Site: brandenburg
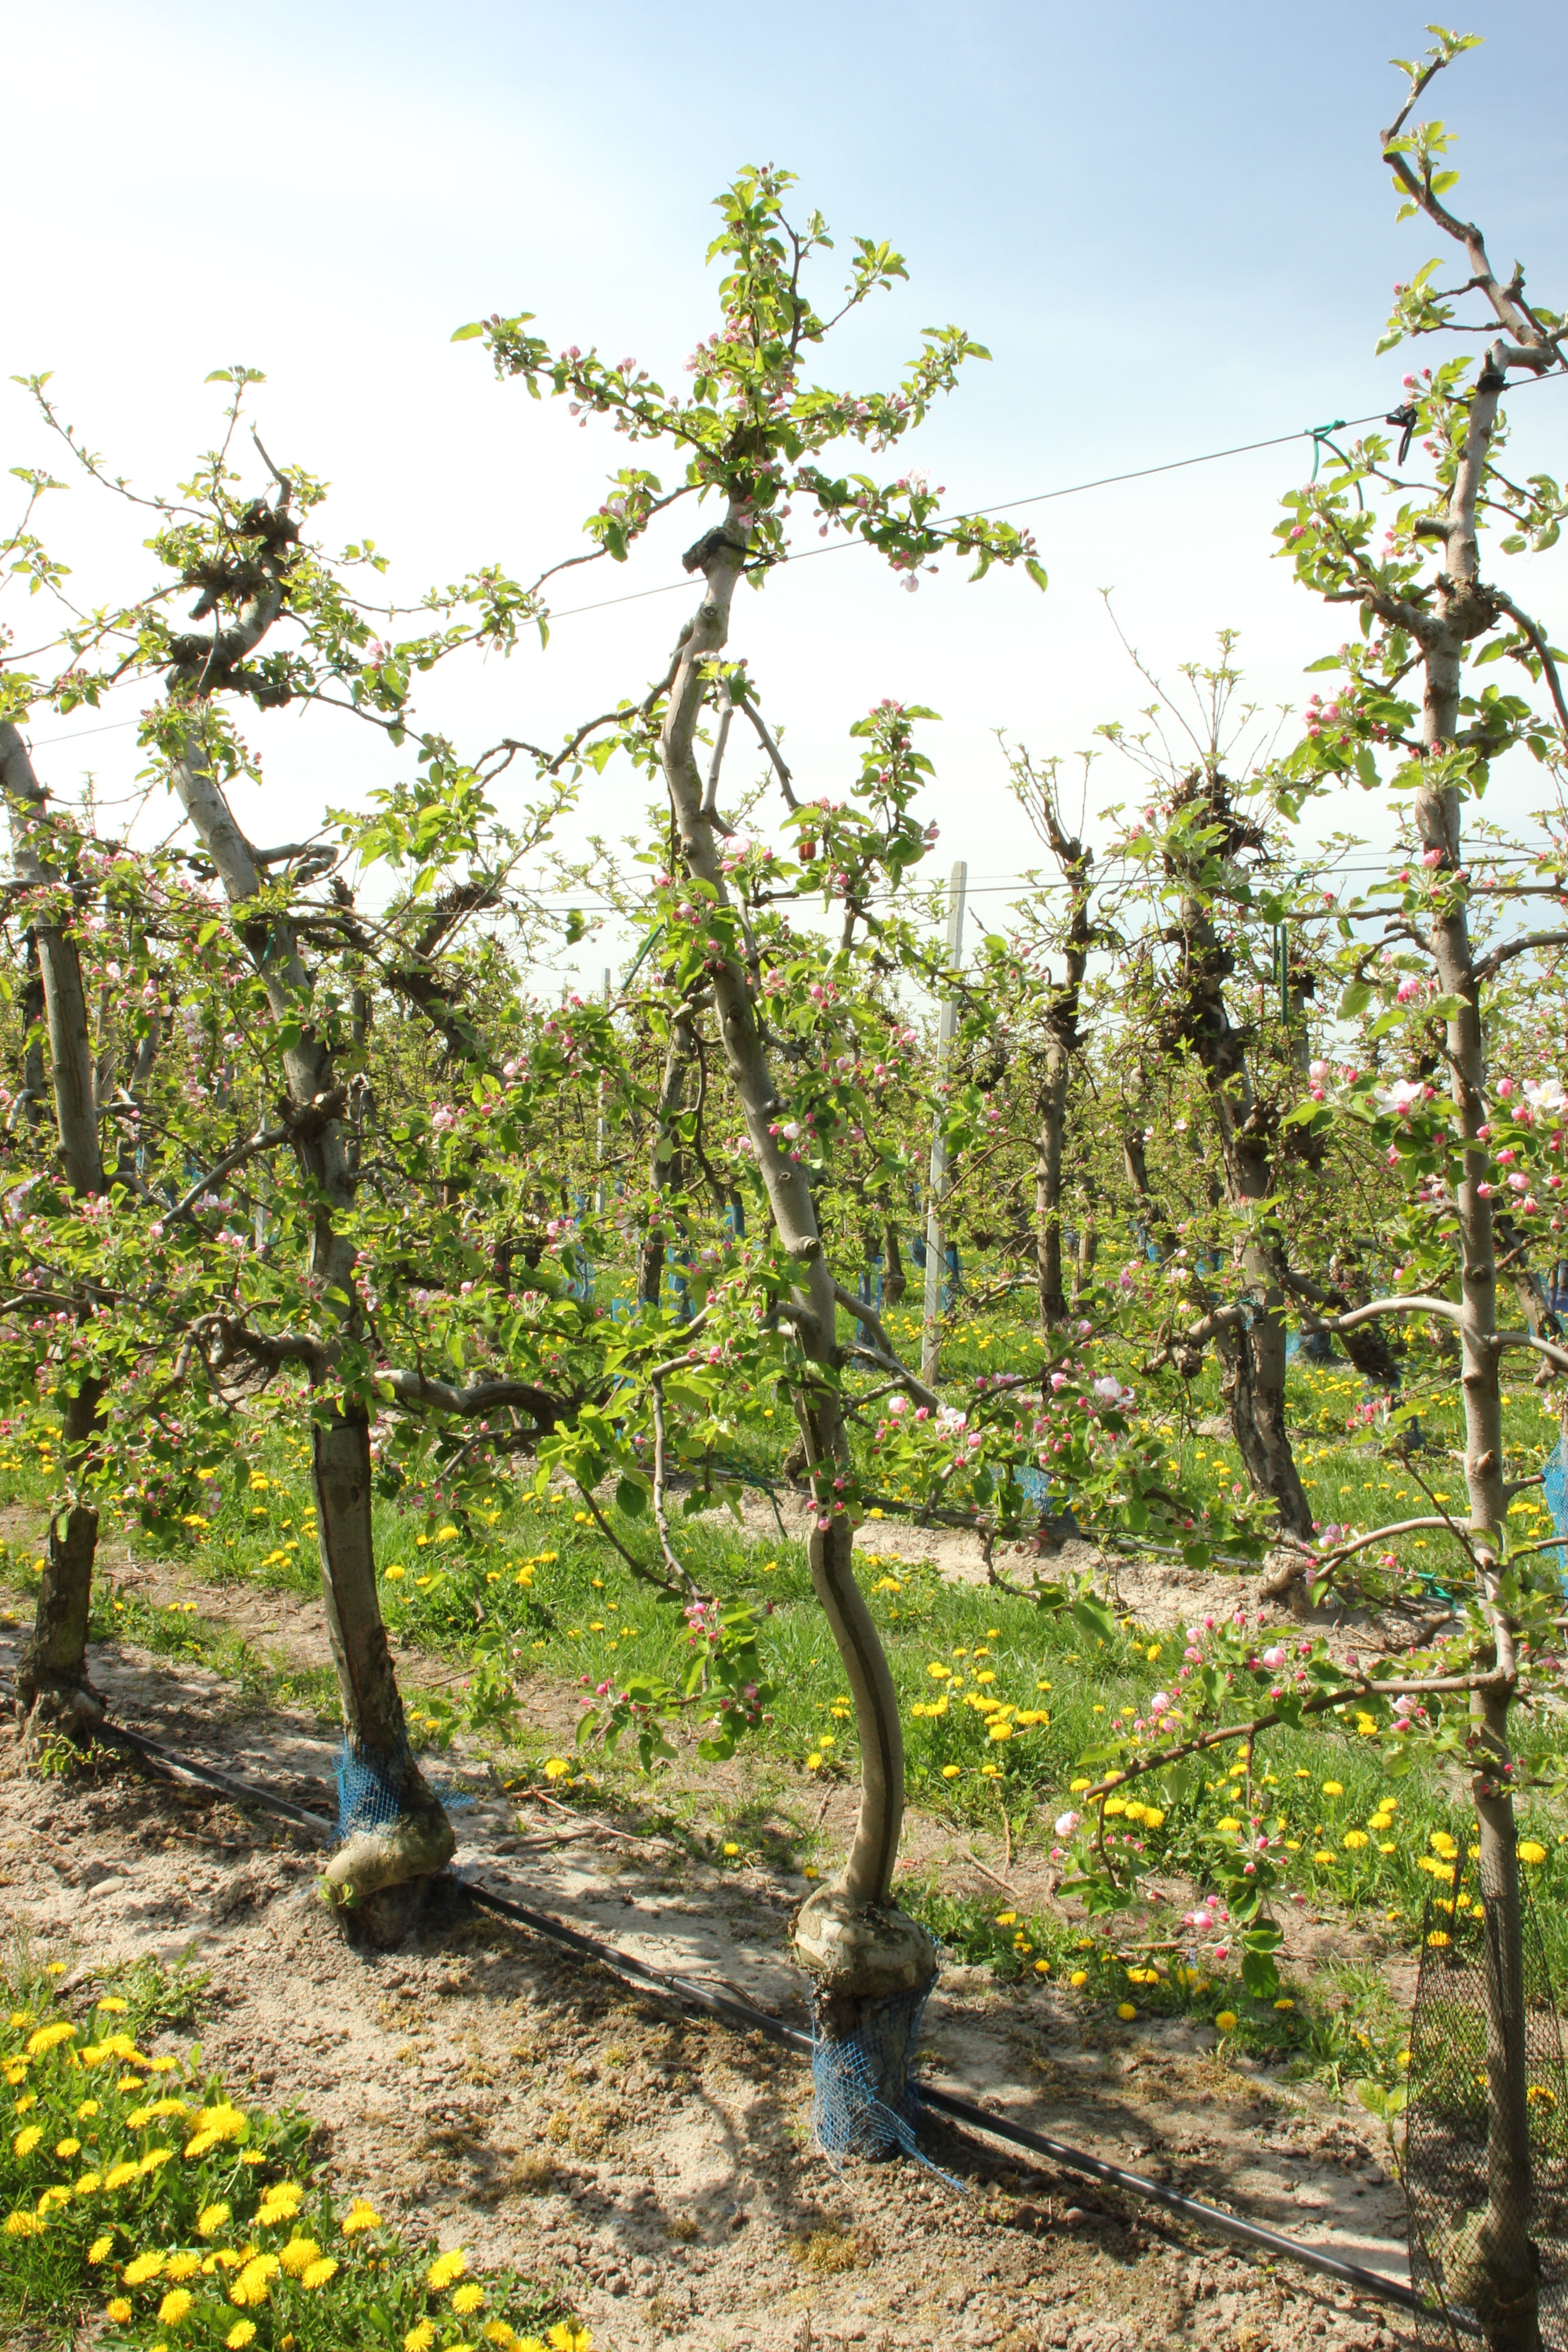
Growth stage (BBCH 57): Inflorescence emergence